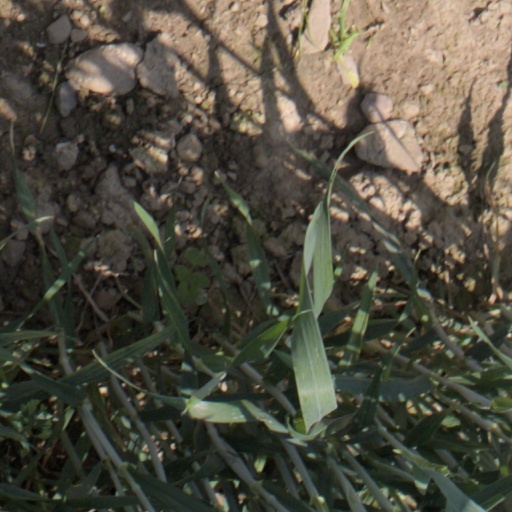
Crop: wheat